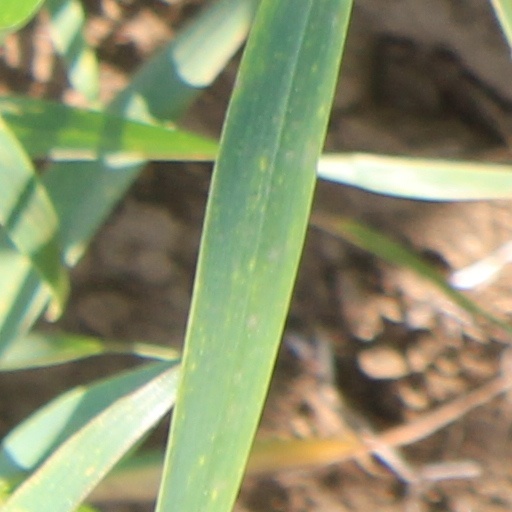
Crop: wheat